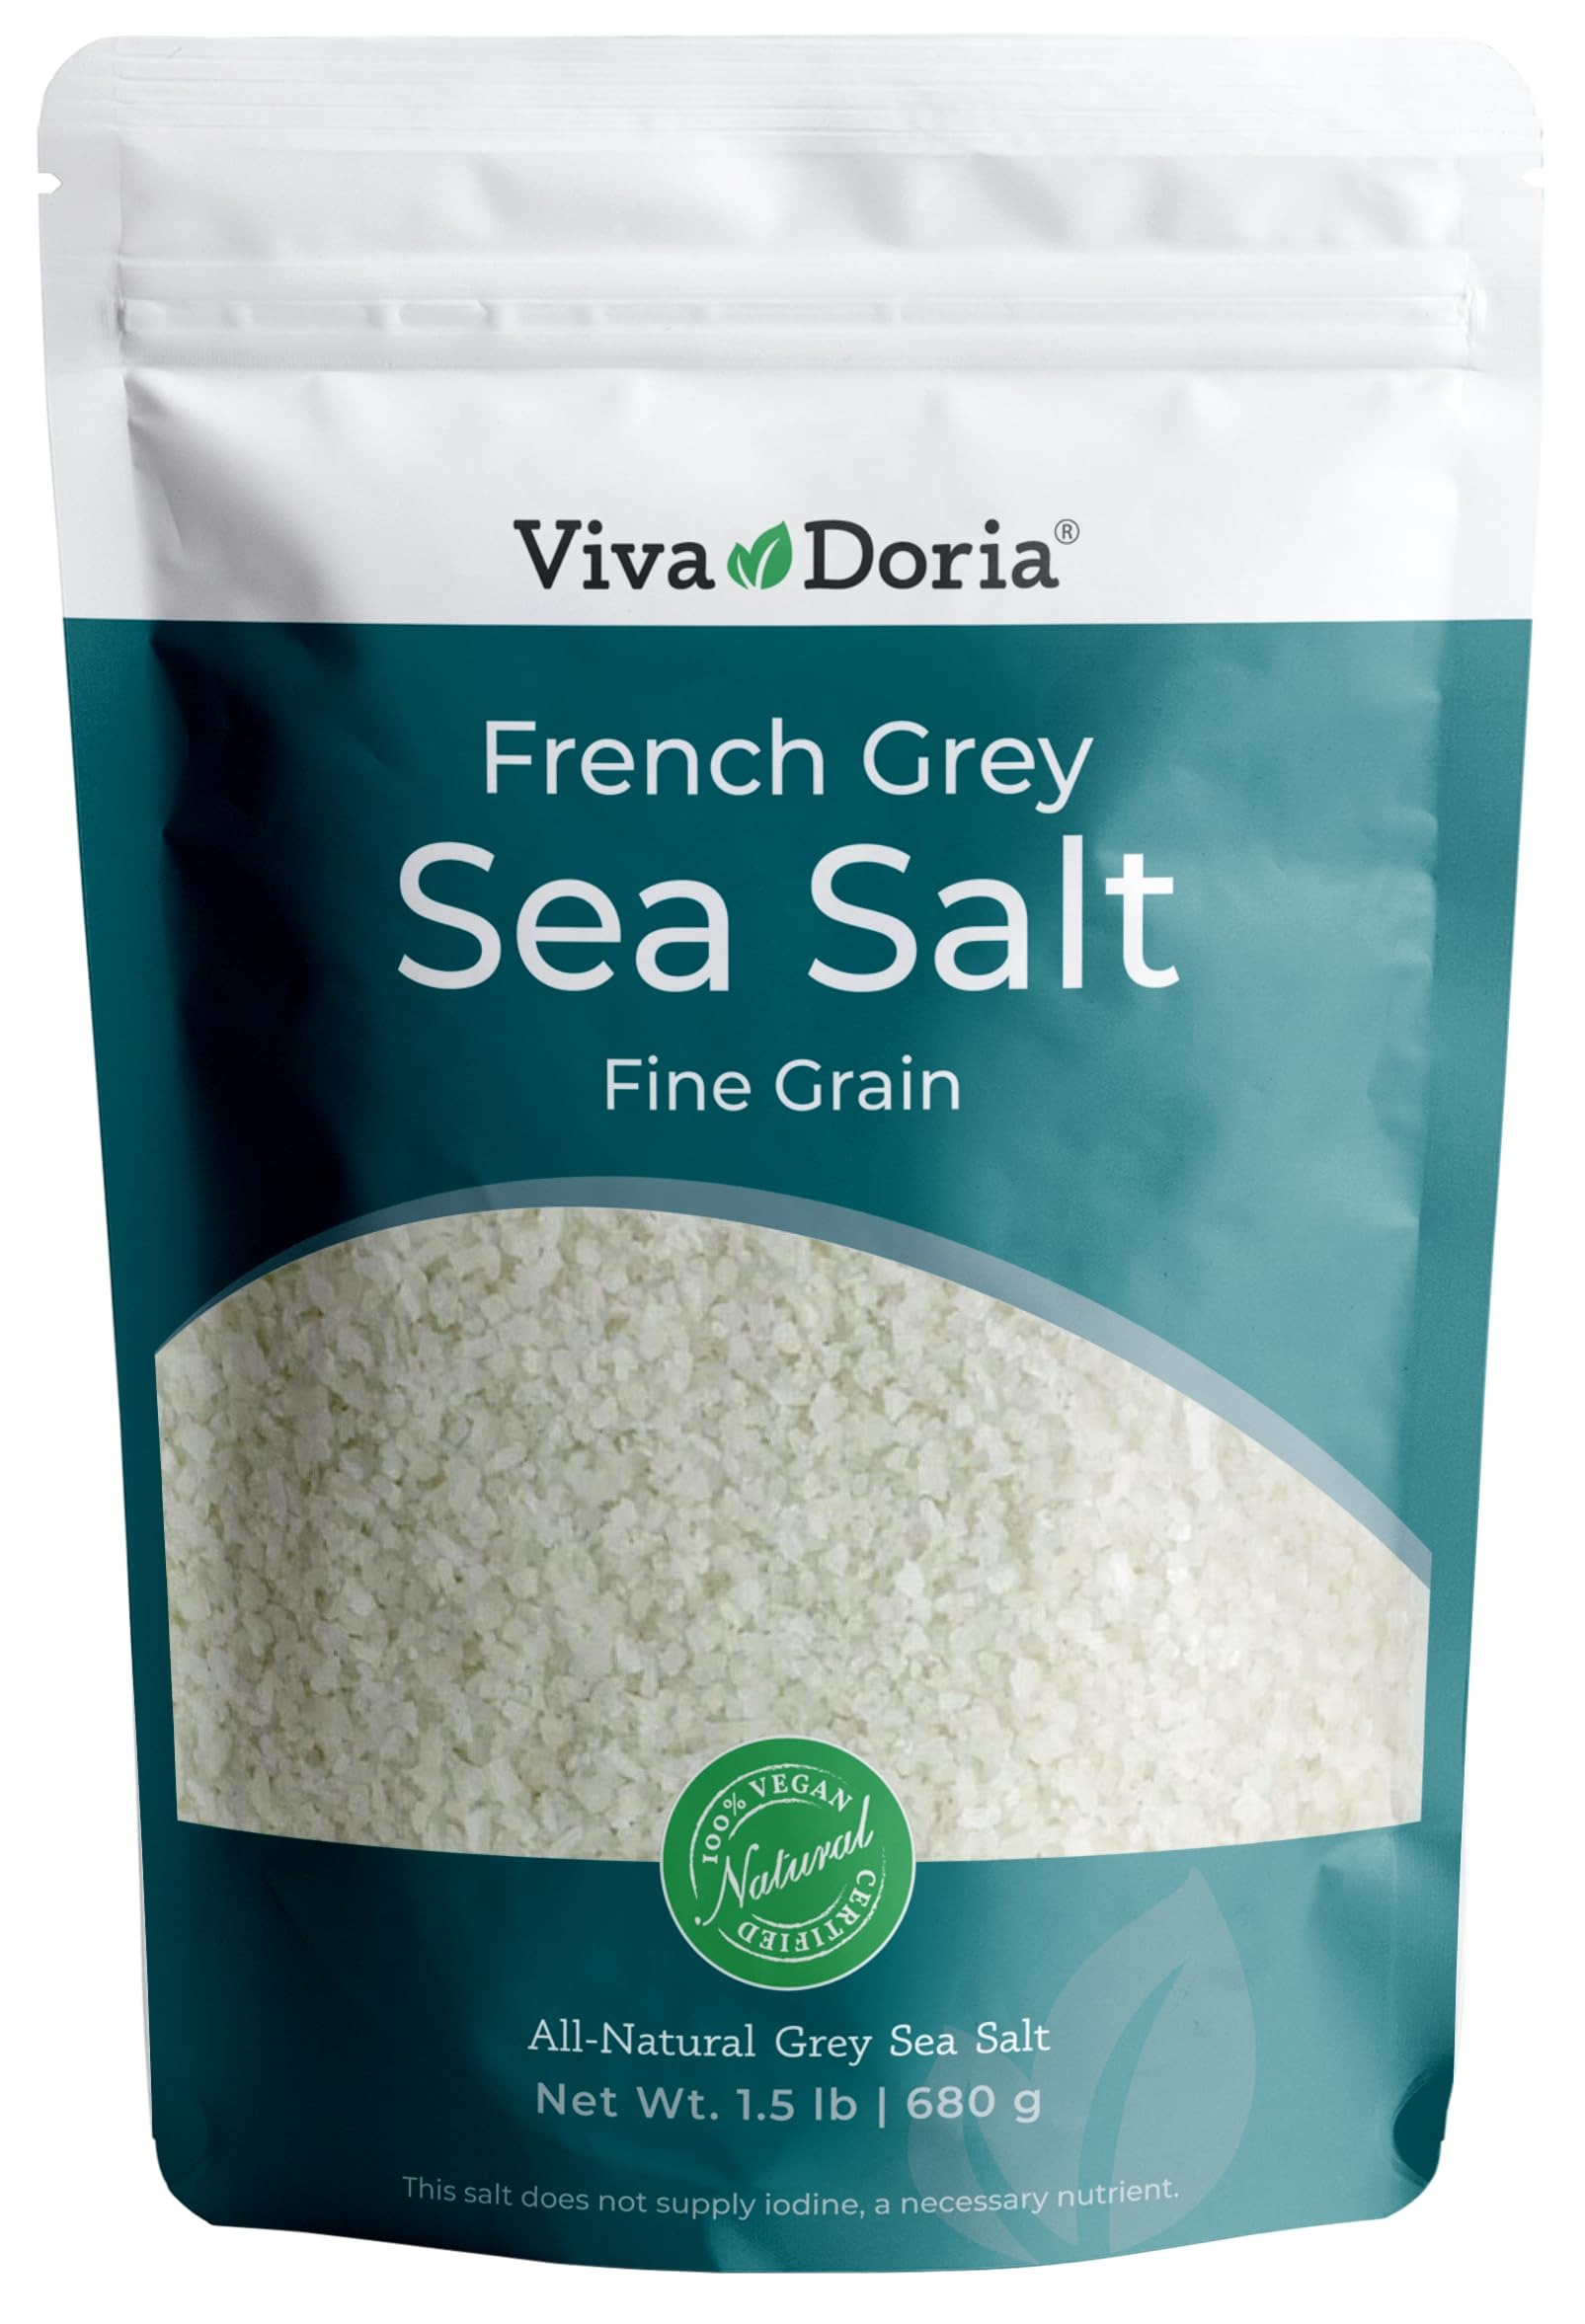
Item Name: Viva Doria Sel Gris French Light Grey Sea Salt, 1.5 lb (24 oz)
Bullet Point 1: MINERAL-RICH: French gray sea salt contains an array of essential minerals and trace elements that are naturally present in seawater. These minerals are absorbed by the salt crystals during the slow evaporation process, resulting in a mineral-packed salt with enhanced nutritional value.
Bullet Point 2: SELECTIVELY SOURCED: French gray sea salt is sourced from coastal regions in France. The sourcing process reflects heritage and expertise, resulting in a unique flavor, texture, and mineral content.
Bullet Point 3: SUPERIOR TASTE: French gray sea salt delivers a pronounced saltiness that enhances the taste of food without overpowering it. The salt's flavor is bold and prominent, providing a satisfying savory sensation.
Bullet Point 4: RECLOSABLE STANDUP POUCH: Comes in a resealable standup pouch bag, making it convenient to use.
Bullet Point 5: SOURCED FROM GUÉRANDE, FRANCE
Product Description: French Gray Sea Salt, also known as Sel Gris, boasts a truly remarkable flavor that sets it apart from other salts. Its distinctive characteristics contribute to a culinary experience that is both sophisticated and delightful. The flavor of French gray sea salt can be described as earthy and mineral-rich. It derives its complexity from a range of minerals such as magnesium, potassium, and trace elements, which lend a savory and satisfying quality to the salt. These minerals add depth to its taste, resulting in a uniquely flavorful seasoning. It subtly elevates the flavors of various foods without dominating their inherent tastes. Its ability to enhance without overwhelming makes it a preferred choice for chefs who seek to add a refined and nuanced seasoning to their culinary creations.
Value: 24.0
Unit: Ounce

Price: 9.99